Kaithal

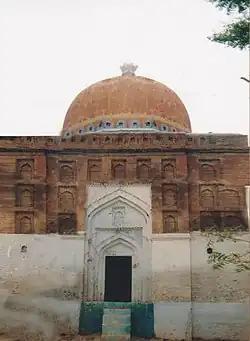
Tomb of Sheikh Tayyab

Anjani was the name of the mother of Lord Hanuman. Kaithal was earlier known as Kapisthal, the abode of monkeys (or monkey God, Hanuman).